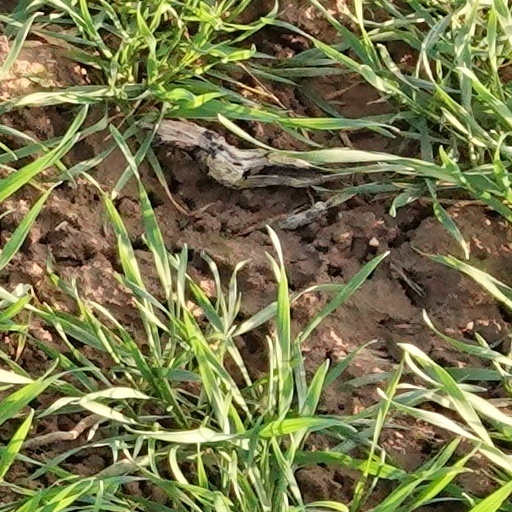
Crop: wheat